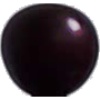
Label: cherry_wax_black